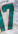
Number: 7